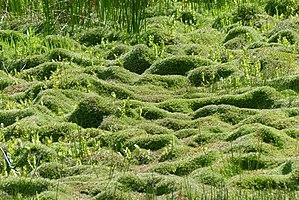
Crassula helmsii, la Crassule de Helms, est une espèce de plantes aquatiques ou semi-aquatiques du groupe des plantes succulentes de la famille des Crassulaceae.